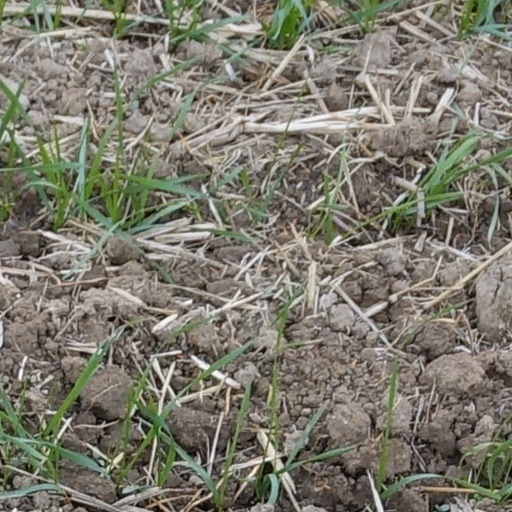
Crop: wheat